Casemate

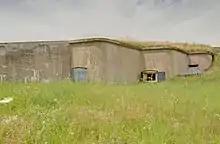
A "casemate de Bourges", built in 1910 at Fort d'Uxegney in the Vosges department of eastern France

The advantages of casemated artillery were proved in the Crimean War of 1853–1856, when attempts by the Royal Navy to subdue the casemated Russian forts at Kronstadt were unsuccessful, while a casemated gun tower at Sevastopol, the Malakoff Tower, could only be captured by a surprise French infantry attack while the garrison was being changed. In the early 1860s, the British, apprehensive about a possible French invasion, fortified the naval dockyards of southern England with curved batteries of large guns in casemates, fitted with laminated iron shields tested to withstand the latest projectiles.